Renaldo Wynn

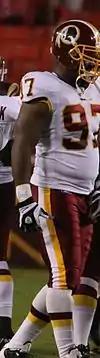
Wynn in 2009

Renaldo Levalle Wynn (born September 3, 1974) is an American former professional football player who was a defensive end in the National Football League (NFL). He was selected by the Jacksonville Jaguars in the first round of the 1997 NFL draft. He played college football for the Notre Dame Fighting Irish.